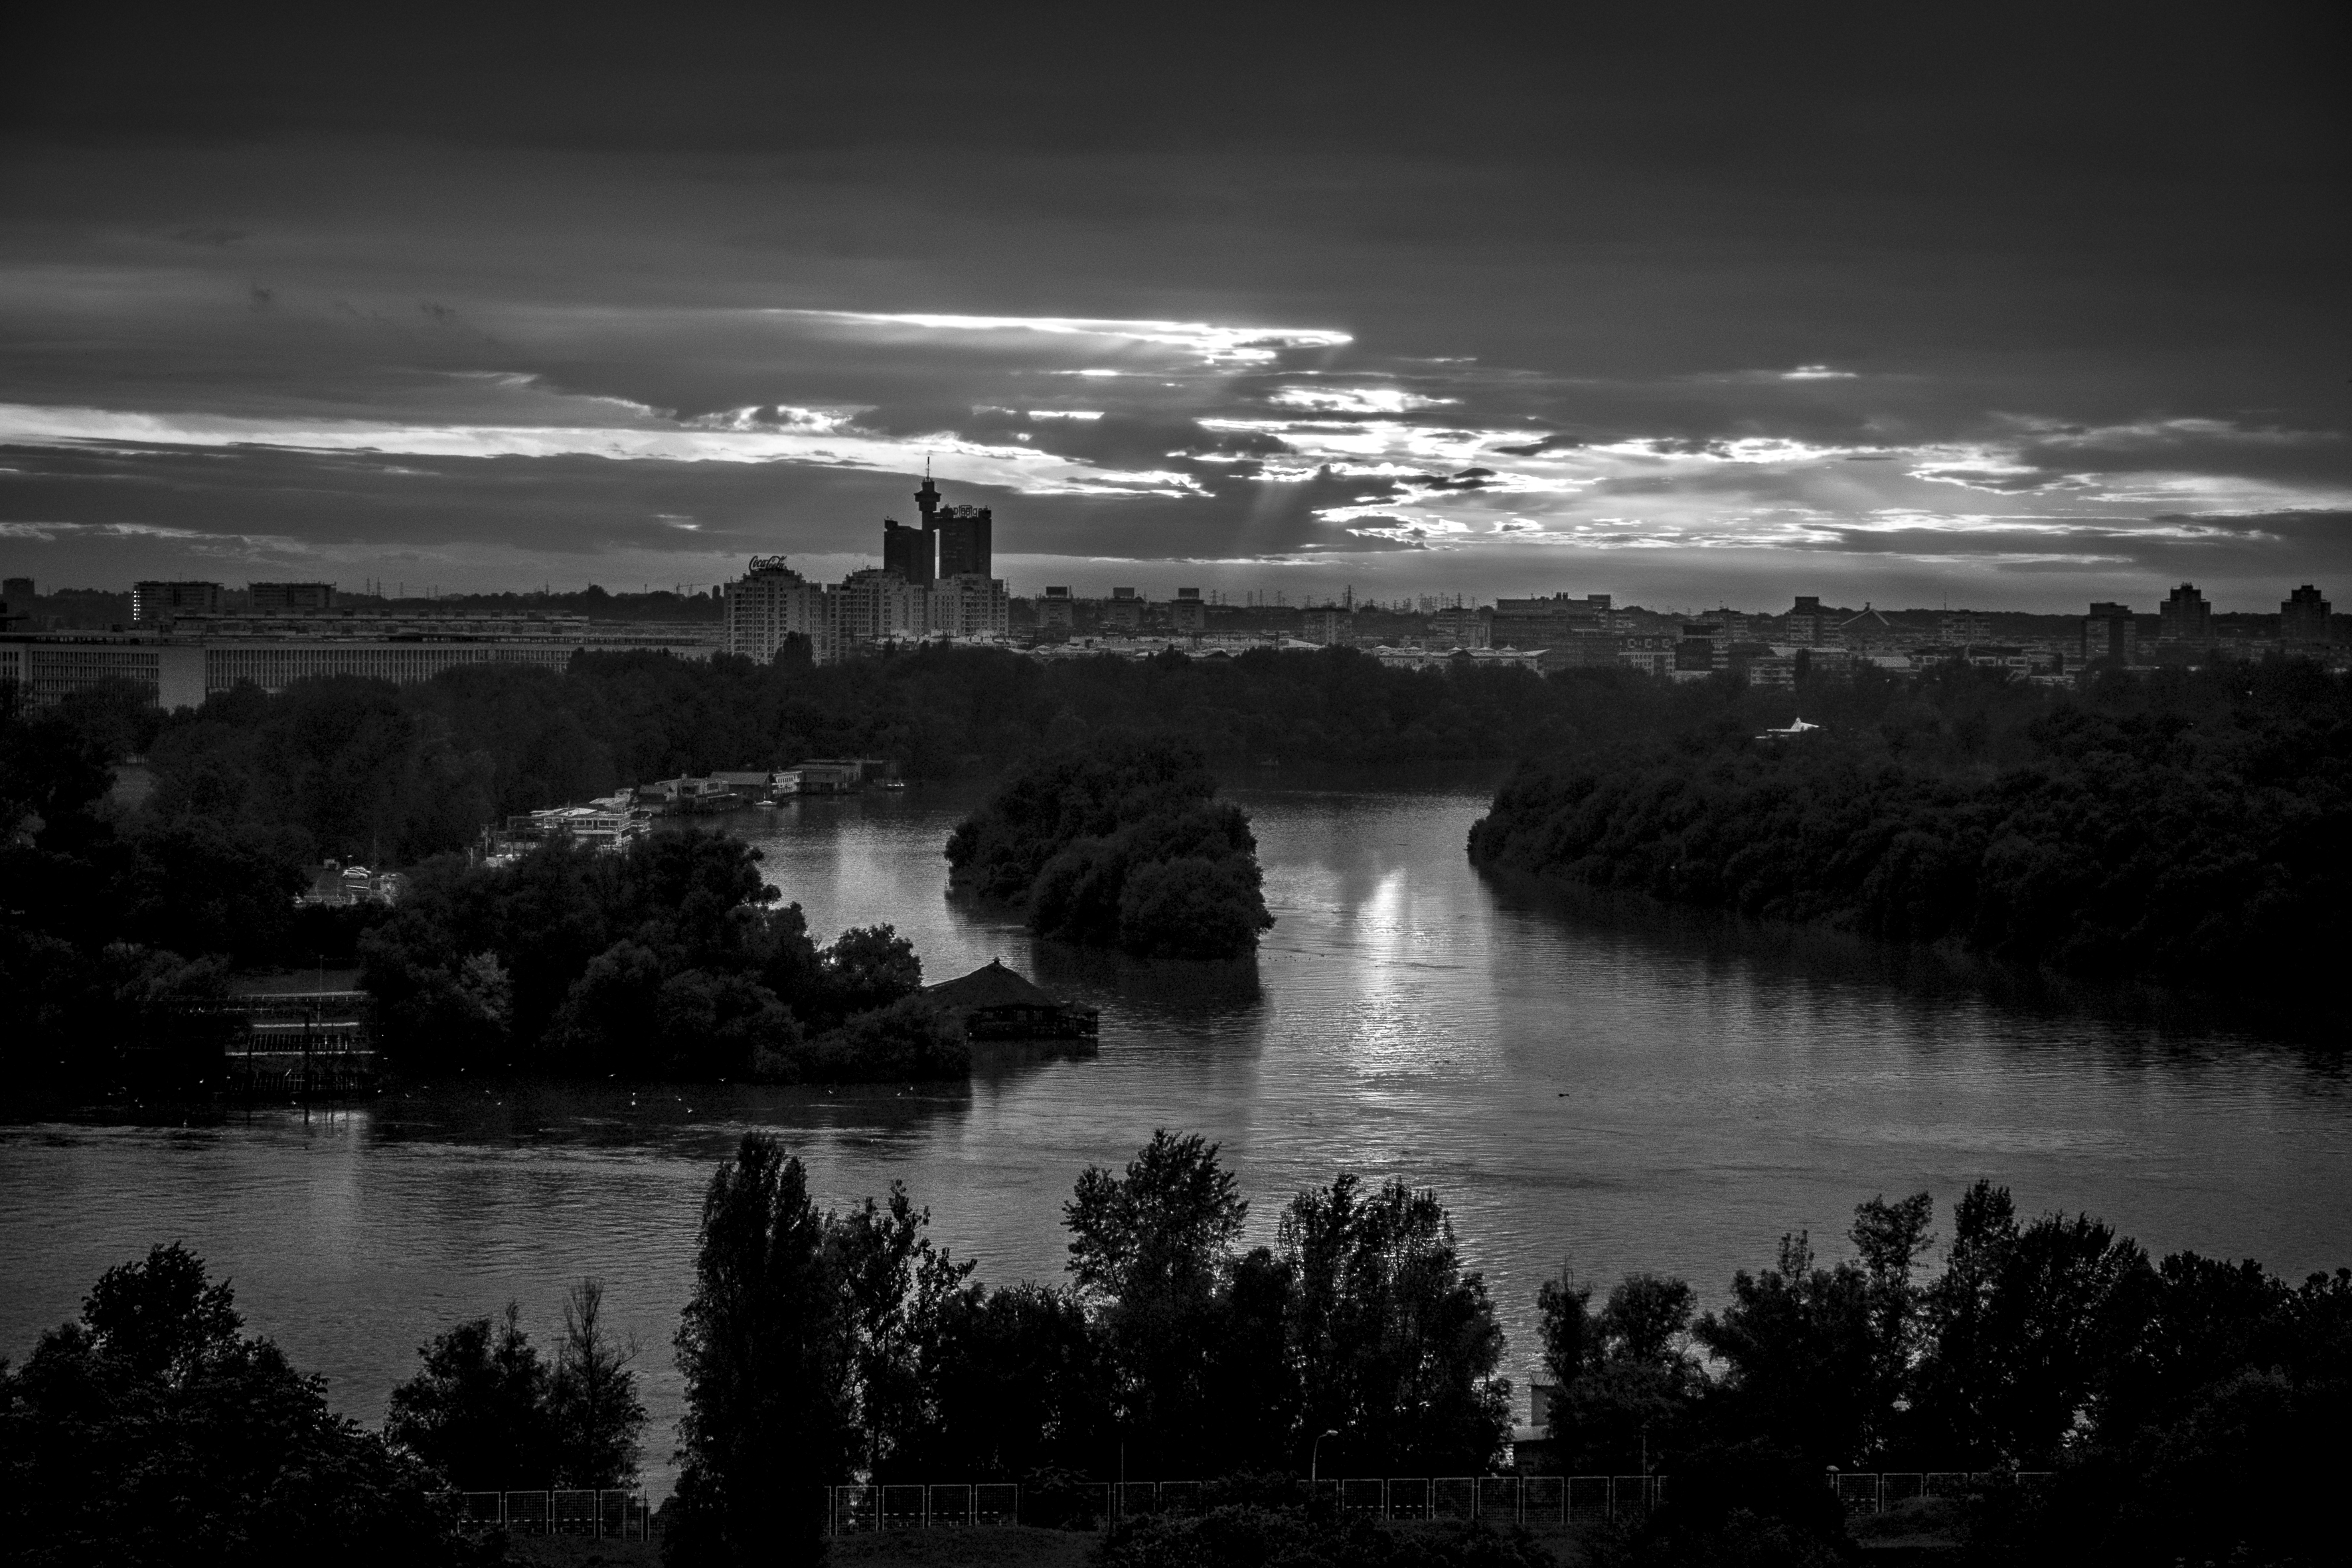
sea, coast, horizon, cloud, black and white, night, photography, morning, dawn, urban, travel, dusk, fujifilm, evening, reflection, darkness, monochrome, moonlight, bw, blackandwhite, blackwhite, serbia, noiretblanc, fuji, fujix, fujixe1, belgrade, monochrome photography, atmospheric phenomenon